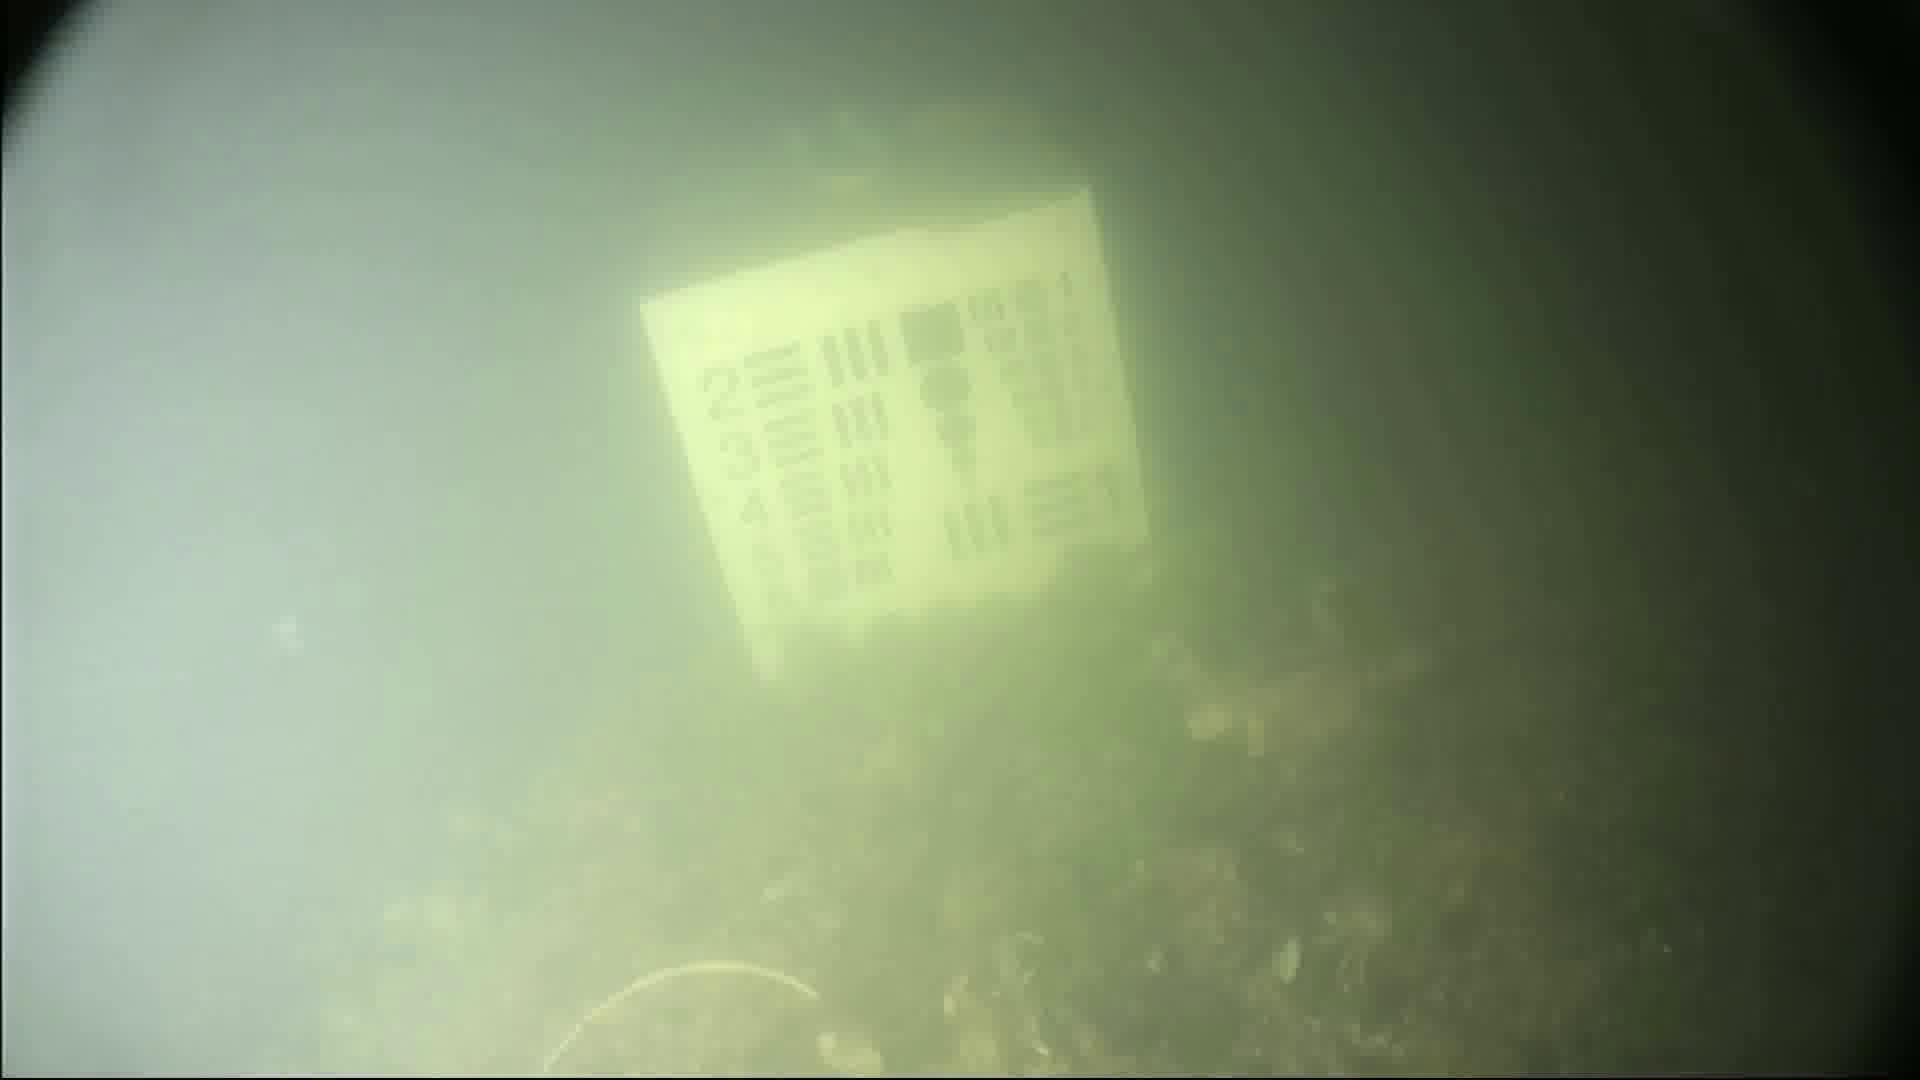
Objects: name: crab